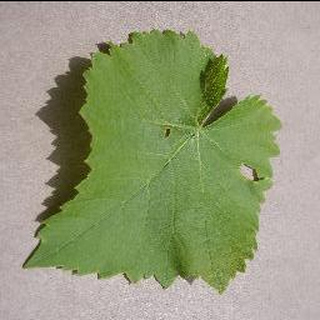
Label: healthy_grape